Music technology

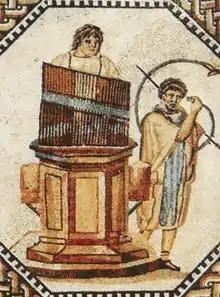
The "hydraulis" or "water organ". Note the curved trumpet, called the "bukanē" by the Greeks and, later, "cornu" by the Romans.

According to the Scriptures, Jubal was the father of harpists and organists (Gen. 4:20–21). The harp was among the chief instruments and the favorite of David, and it is referred to more than fifty times in the Bible. It was used at both joyful and mournful ceremonies, and its use was "raised to its highest perfection under David" (1 Sam. 16:23). Lockyer adds that "It was the sweet music of the harp that often dispossessed Saul of his melancholy (1 Sam. 16:14–23; 18:10–11). When the Jews were captive in Babylon they hung their harps up and refused to use them while in exile, earlier being part of the instruments used in the Temple (1 Kgs. 10:12). Another stringed instrument of the harp class, and one also used by the ancient Greeks, was the lyre. A similar instrument was the lute, which had a large pear-shaped body, long neck, and fretted fingerboard with head screws for tuning. Coins displaying musical instruments, the Bar Kochba Revolt coinage, were issued by the Jews during the Second Jewish Revolt against the Roman Empire of 132–135 AD. In addition to those, there was the psaltery, another stringed instrument that is referred to almost thirty times in Scripture. According to Josephus, it had twelve strings and was played with a quill, not with the hand. Another writer suggested that it was like a guitar, but with a flat triangular form and strung from side to side.